Herbert M. Sears

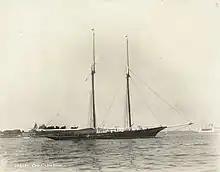
Schooner yacht Constellation off Marblehead, MA

Sears' pride however, would be the schooner yacht "Constellation", designed by Edward Burgess and originally built for E.D. Morgan. He purchased it in 1914, and as commodore of the Eastern Yacht Club, the "Constellation" would serve as the flagship, leading the fleet in all club races and regattas, and known as the "Queen of the Eastern".